Jigar Shah

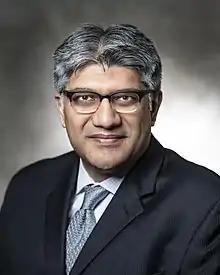

Jigar Shah (born August 30, 1974) was the director of the Loan Programs Office in the US Department of Energy from March 2021 to January 2025. Since the passing of the Infrastructure Investment and Jobs Act and Inflation Reduction Act through Congress in 2021 and 2022, the funds to the Loan Programs Office increased tenfold from $40 billion to $400 billion in order to commercialize emerging clean energy technologies. Shah led the office in administering loans to clean energy technologies majorly advancing the Biden Administration’s efforts to bring clean energy into the United States.